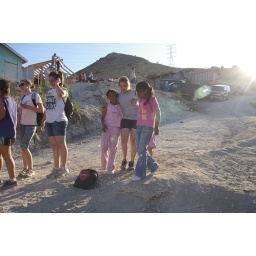
Site 14 outside Tecate Mexico building a house by the TKA students.